Prince Royce

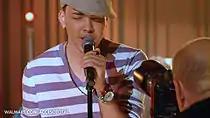
Royce performing in 2010

Royce released his eponymous debut studio album on March 2, 2010. The album was produced primarily by Hidalgo and Sergio George, with co-production duties by Royce. AllMusic's Jason Birchmeier credited Hidalgo for the "crisp production job, which is often spare but adds touches of urban beats here and there." Shortly after its release, the album debuted on the "Billboard" Top Latin Albums chart at number fifteen. The lead single from the album, "Stand by Me" (a cover of Ben E. King's 1961 song) peaked at number-one on the US "Billboard" Tropical Songs chart, and also reached number eight on the US "Billboard" Hot Latin Songs chart. The album's second single, "Corazón Sin Cara", was released in February 2010 and peaked at number-one on both the US Hot Latin Songs and Tropical Songs charts. The album itself eventually reached number-one on the US "Billboard" Latin Albums chart and was certified double platinum by the Recording Industry Association of America (RIAA). In December 2010, Royce recorded a song with Sergio George called "El Campo de los Sueños", which was used as the theme song for the television program "Domingo de Grandes Ligas" on American TV sports network ESPN in its 2010 season.